Question: Please indicate a possible affordance area of the sit_on_bench that can be used for sitting
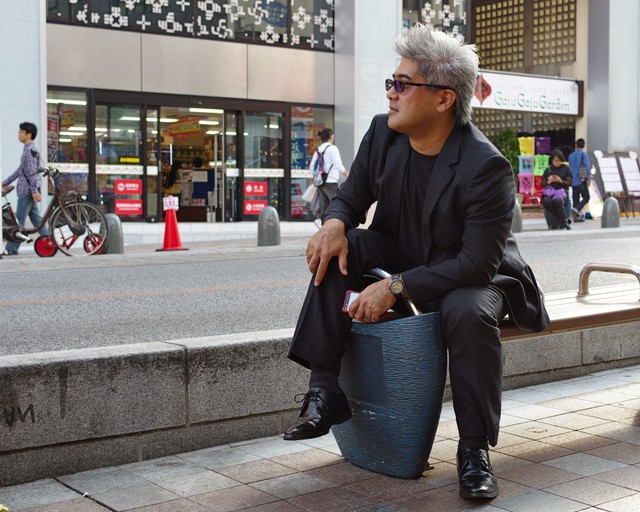
Answer: [383.5, 289.5, 632.75, 349.5]